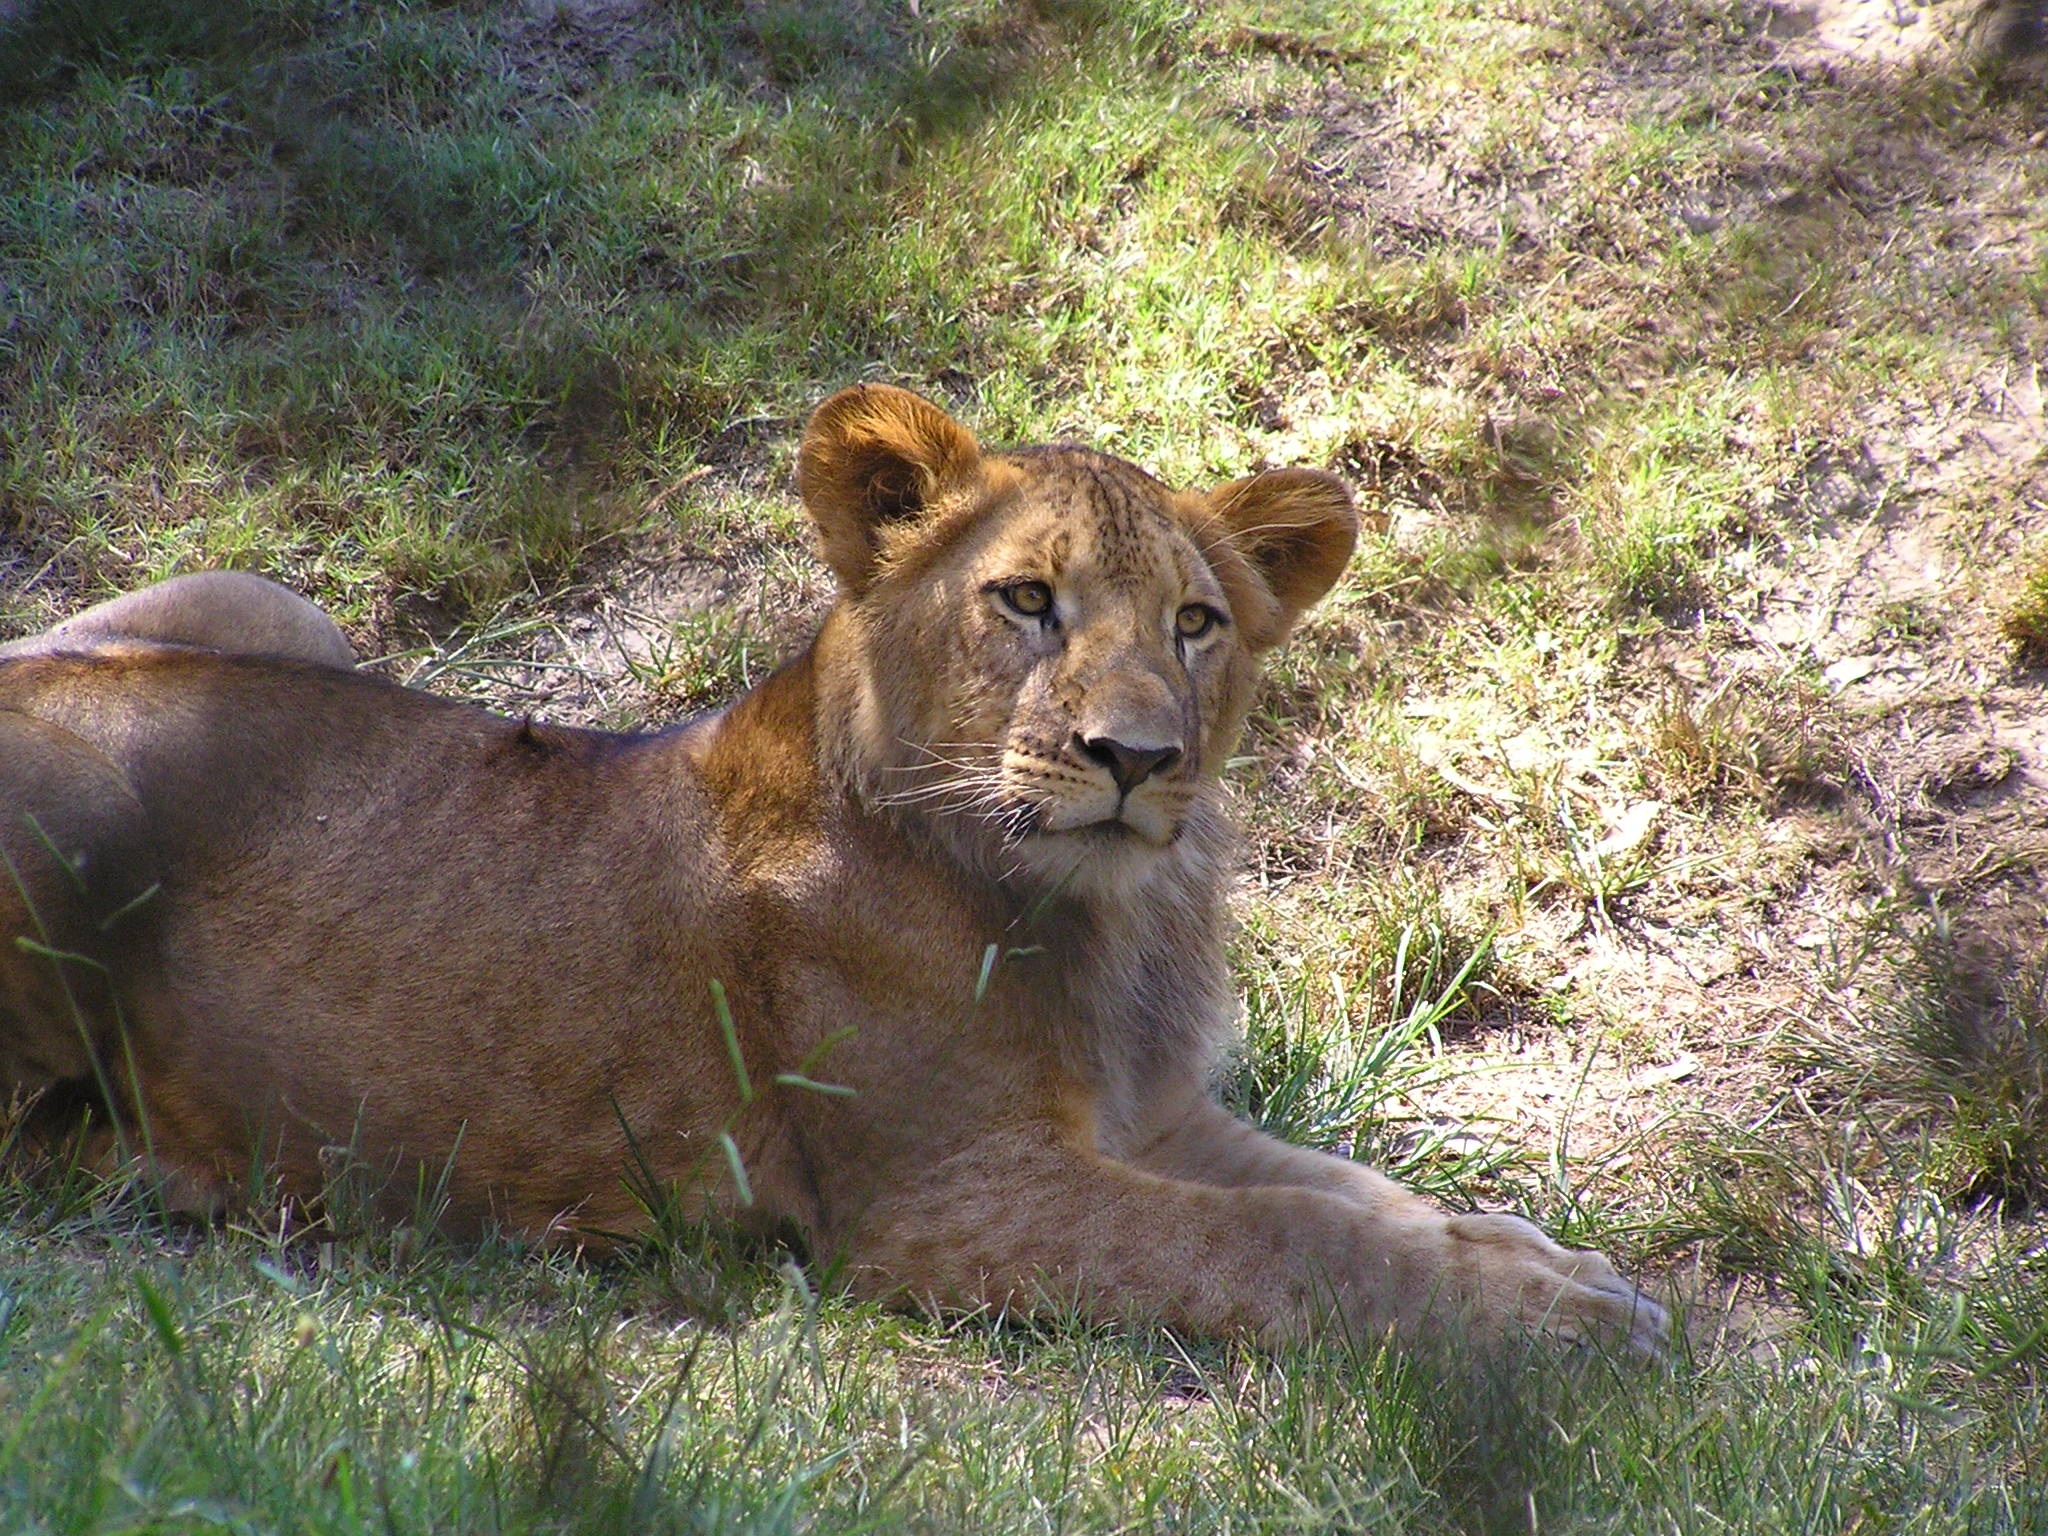
nature, adventure, recreation, female, wildlife, wild, zoo, fur, mammal, fauna, lion, lioness, majestic, vertebrate, safari, cougar, puma, big cats, outdoor recreation, cat like mammal, dog breed group